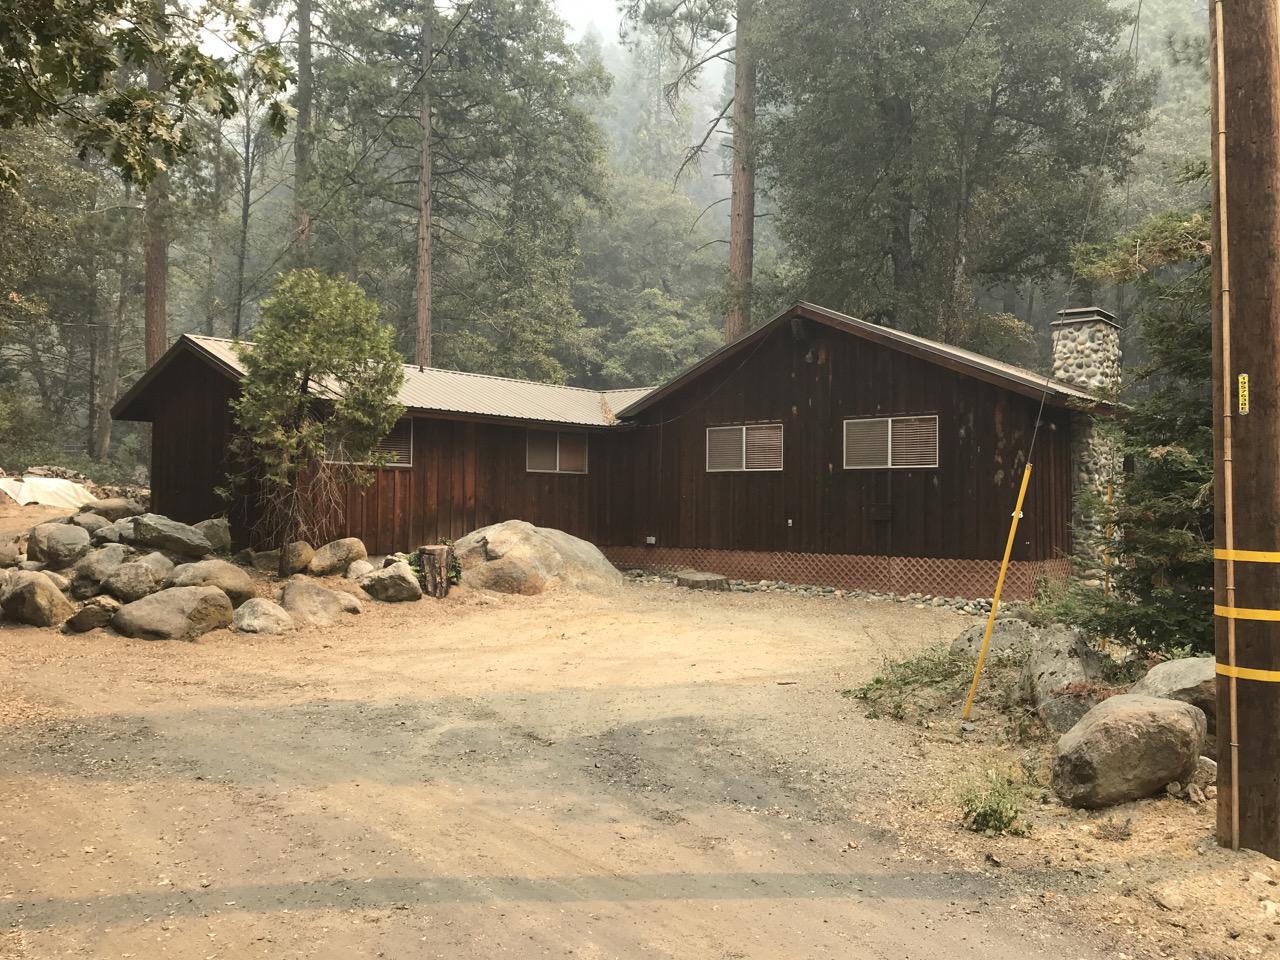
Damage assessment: no_damage